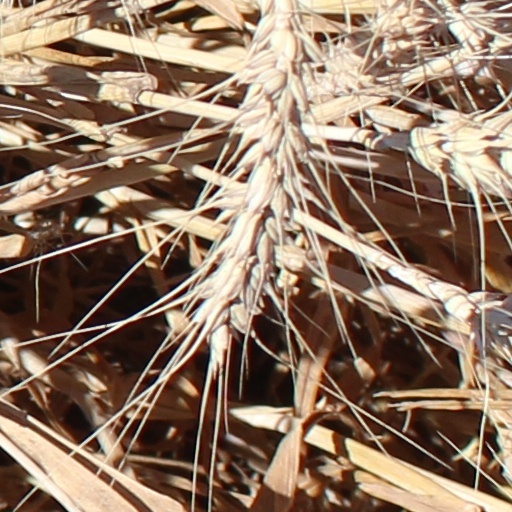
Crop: wheat